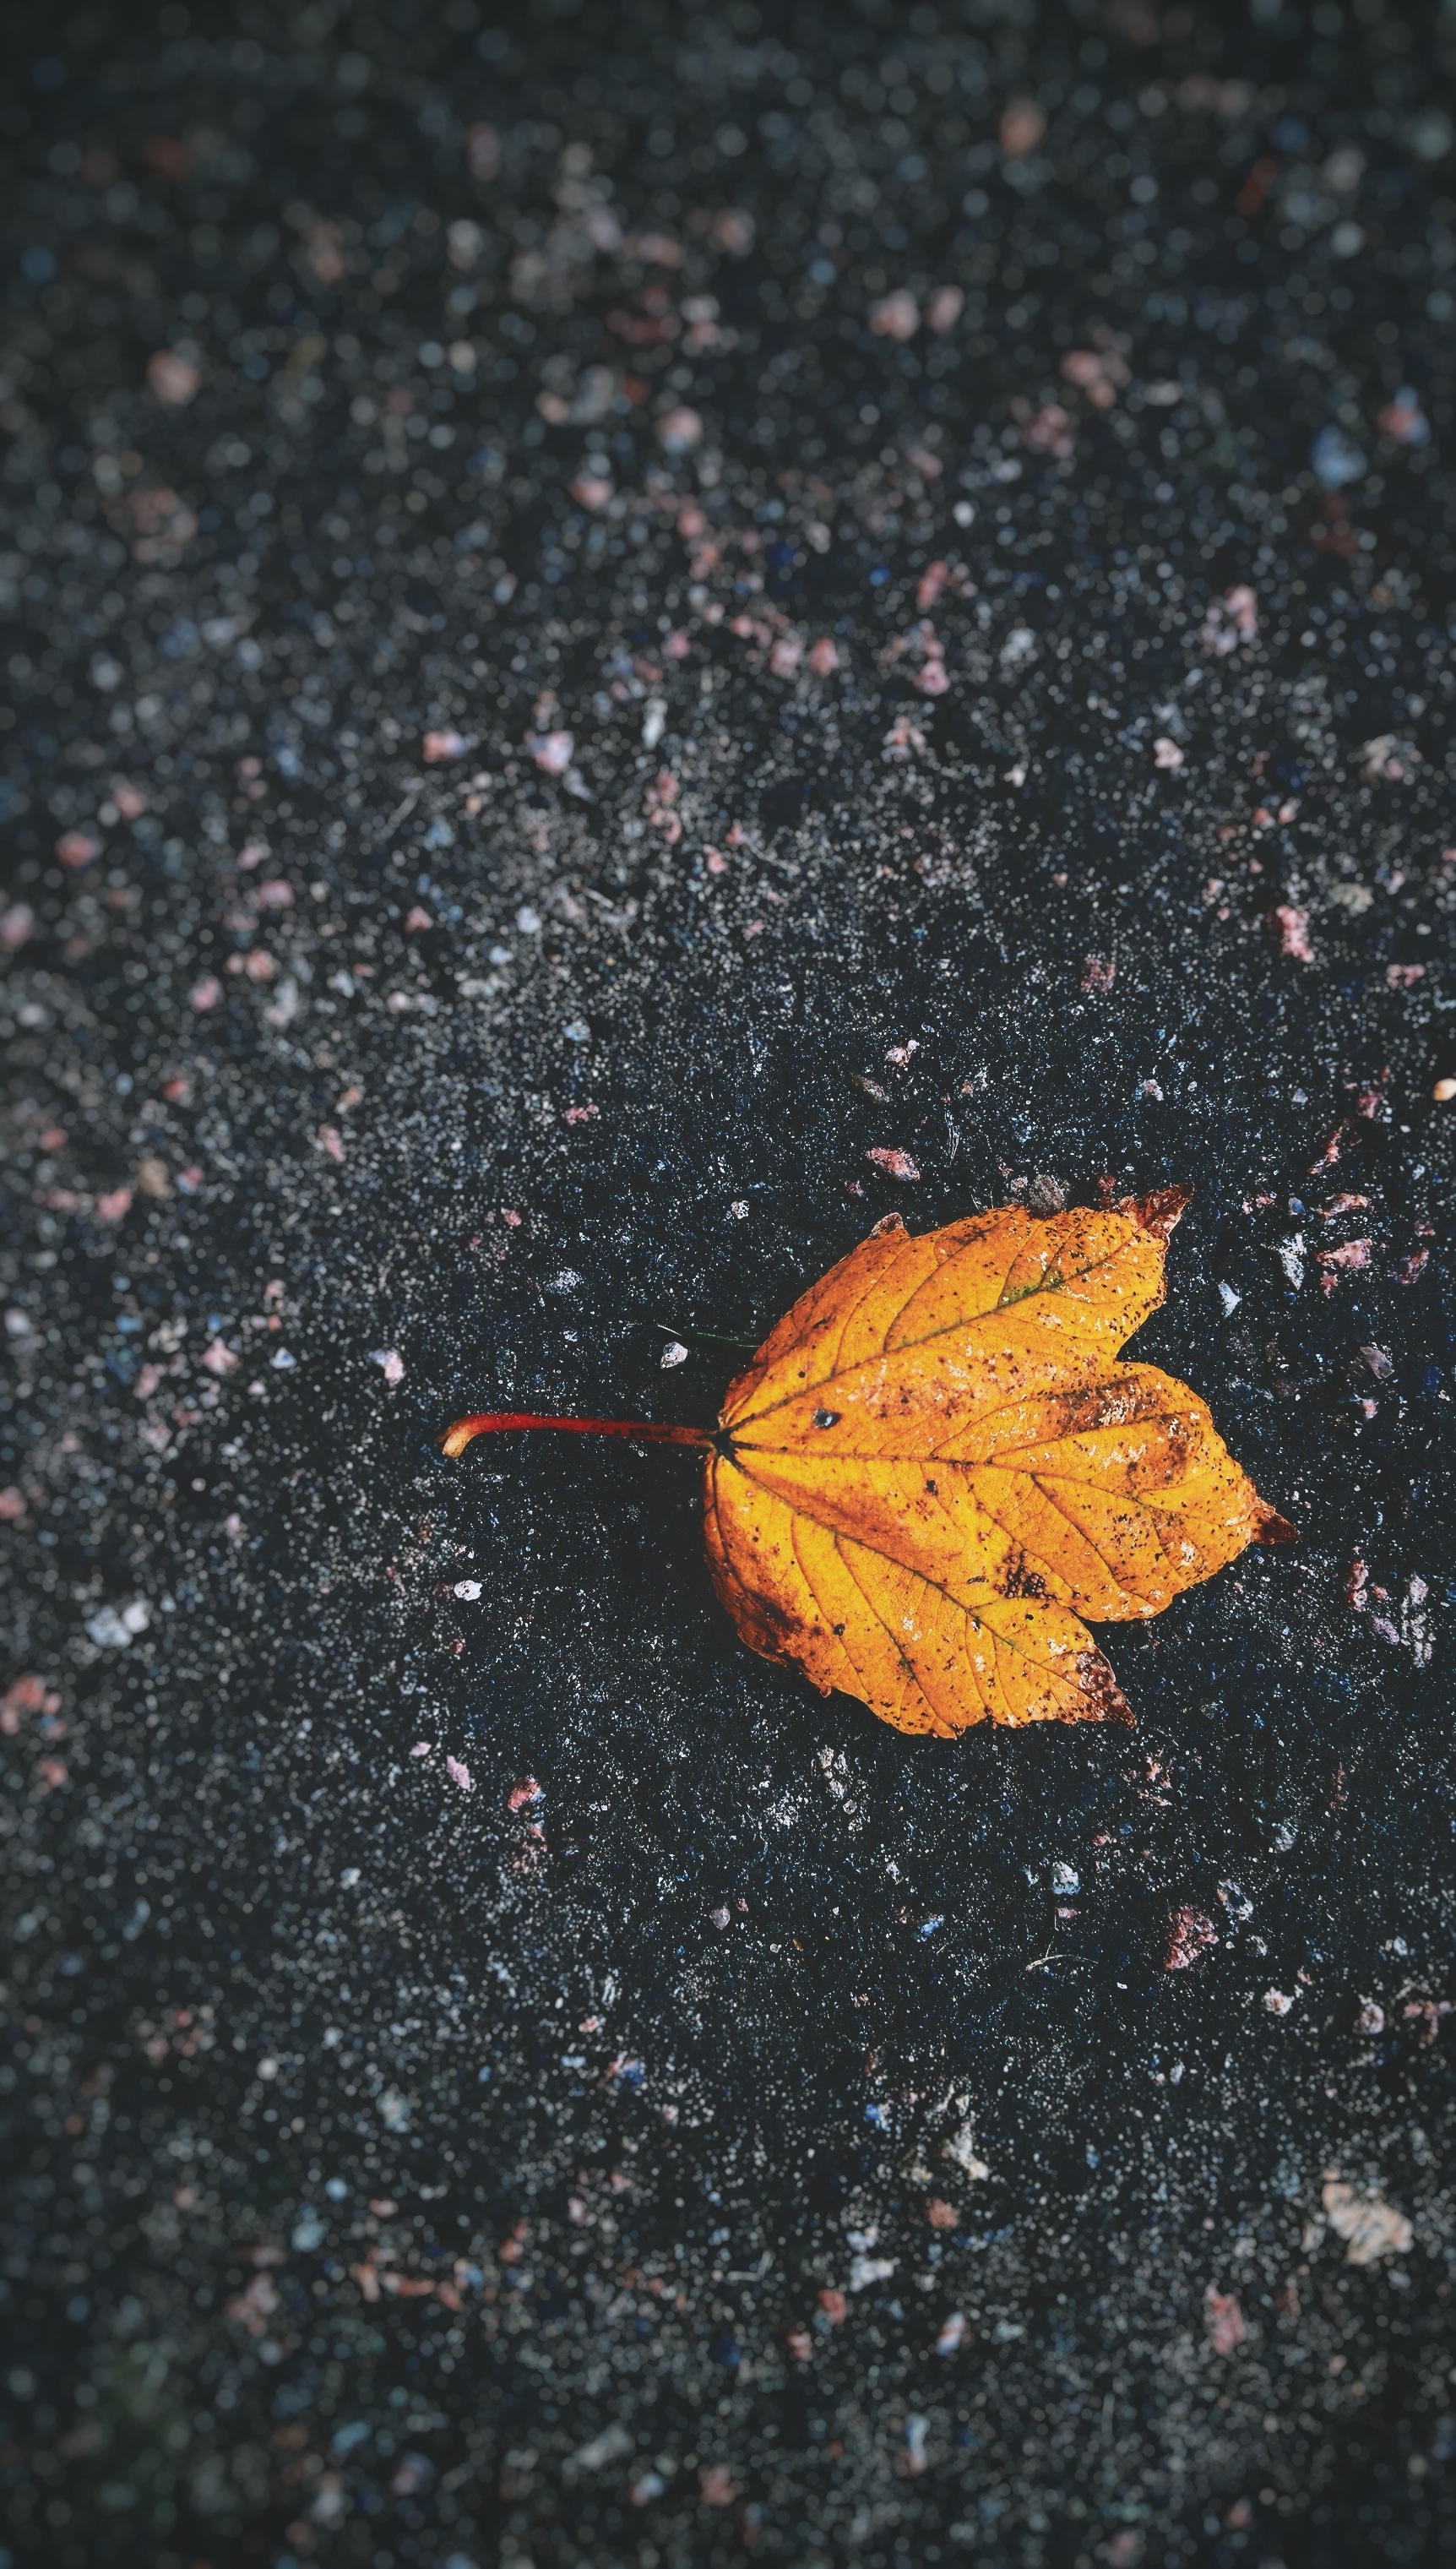
nature, plant, photography, leaf, flower, asphalt, red, color, insect, autumn, soil, black, yellow, season, fauna, close up, macro photography